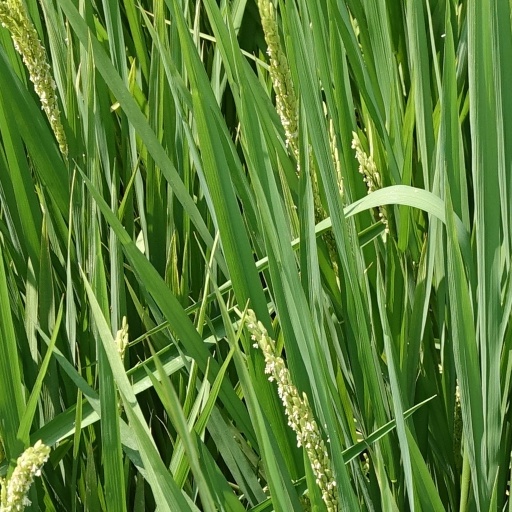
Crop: rice